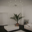
Label: couch